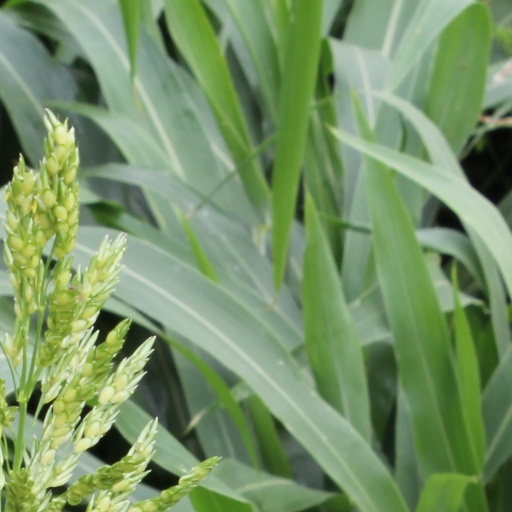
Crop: sorghum